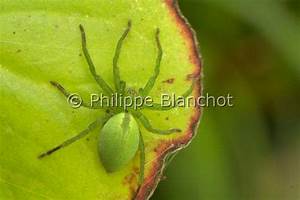
Label: ragno